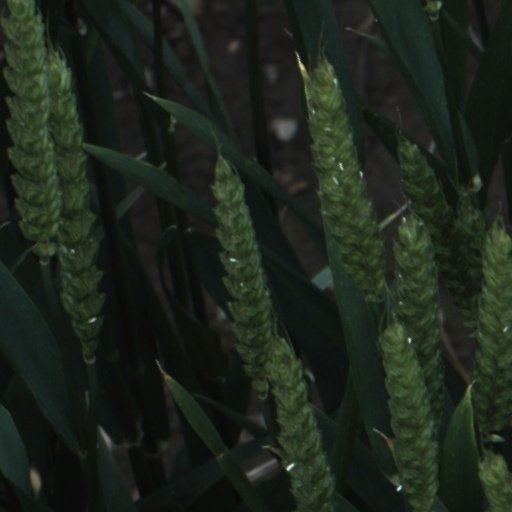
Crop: wheat